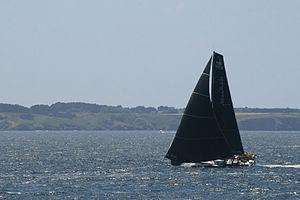
La Volvo Ocean Race 2011-2012 est la onzième édition de la Volvo Ocean Race. Cette course à la voile autour du monde en équipage et par étapes est réservée aux monocoques. Cette édition 2011-2012 voit s'affronter six équipages dans 19 manches, dont 10 régates côtières et 9 étapes en haute mer. Le départ a été donné le 29 octobre 2011 à Alicante en Espagne, et l'arrivée s'est effectuée en juillet 2012 à Galway, en Irlande.